List of Pacific Coast League records

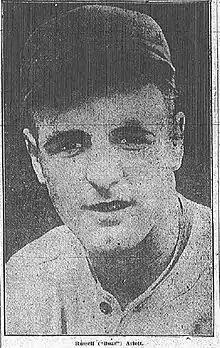
Buzz Arlett holds the PCL career records in home runs (251) and runs batted in (1,188).

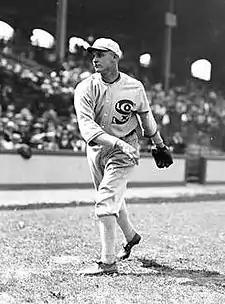
Frank Shellenback holds the PCL career pitching records in complete games (364), wins (296), and innings pitched (4,184.1).

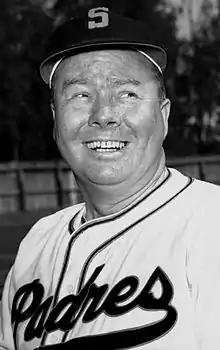
Dick Barrett holds the PCL career pitching record in strikeouts (1,866).

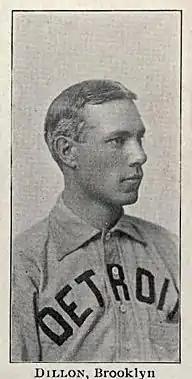
Frank Dillon holds the career fielding records among first basemen in putouts (14,441), assists (1,060), and chances accepted (15,501).

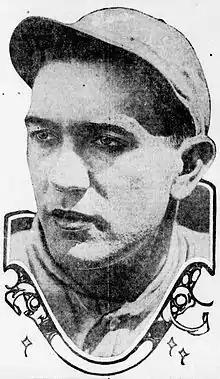
Ray French holds the career fielding records among shortstops in putouts (4,410), assists (7,179), and chances accepted (11,589).

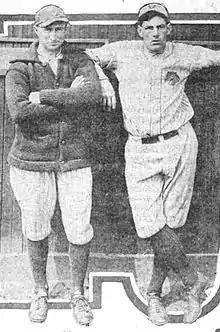
Truck Hannah (right) holds the career fielding records among catchers in putouts (6,816), assists (1,649), and chances accepted (8,465).

These are records of individual players with the best performance in particular statistical categories during a single season organized by vintage era (1903–1957) and modern era (1958–present).